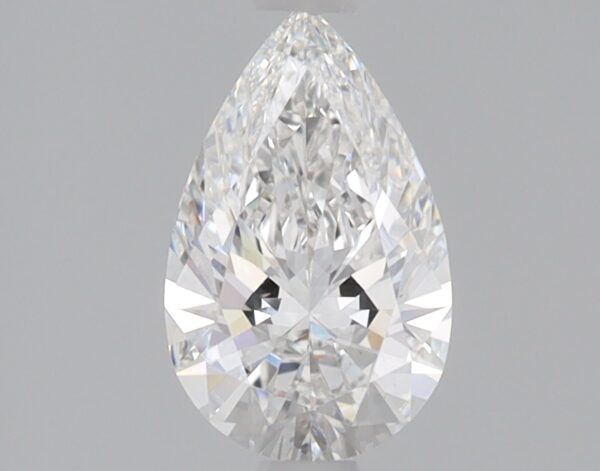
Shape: pear
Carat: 0.91
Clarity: VS1
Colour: E
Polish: EX
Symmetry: EX
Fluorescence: NONE
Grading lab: IGI
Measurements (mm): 8.87 x 5.53 x 3.35